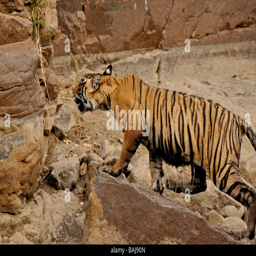
a young tiger walking on a big rock in national park